Jervis Bay

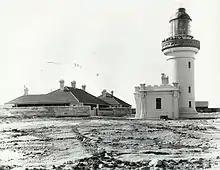
The Point Perpendicular Lighthouse in 1899

Alexander Berry's takeover of land in Shoalhaven displaced the Aboriginal inhabitants, who were moved to Wreck Bay in 1822. Smallpox and syphilis significantly reduced their population. A separate population of Aborigines, whom settlers called "the Jervis Bay tribe" — the Wandandian people — remained on their traditional lands on the bank of Currambene Creek, near Huskisson, and around St Georges Basin, until well into the 20th century.